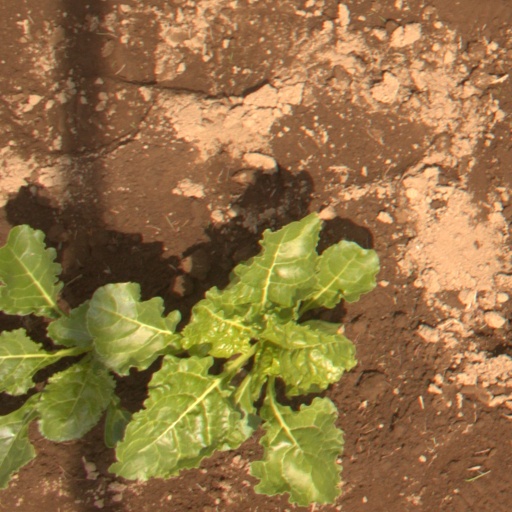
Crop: sugar beet